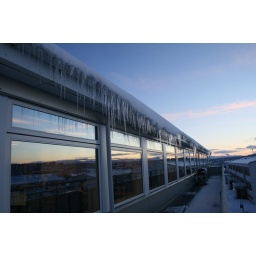
Ice on the roof at work. This is my office in there.